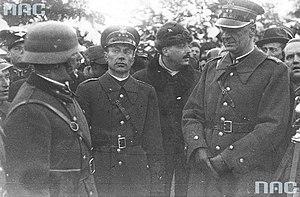
Le secteur défensif de la Sarre, appelé durant la guerre secteur fortifié de la Sarre, est une partie de la ligne Maginot, située entre le secteur fortifié de Faulquemont à l'ouest et le secteur fortifié de Rohrbach à l'est, dans le département de la Moselle.